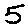
Label: 5